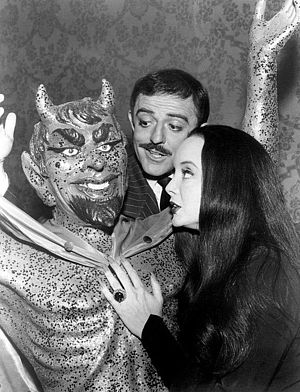
Gomez Addams
Gomez Addams er en fiktive personer fra tegneserien Familien Addams.